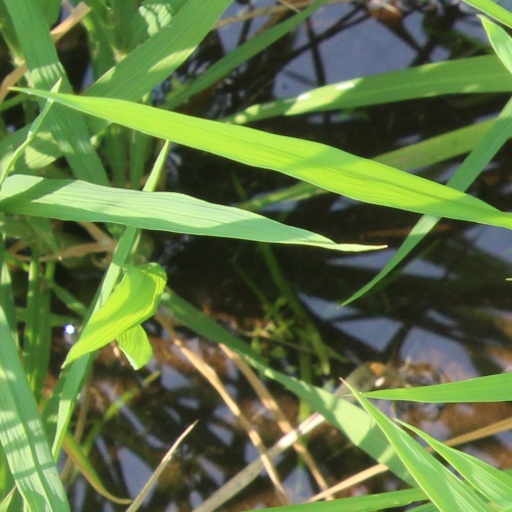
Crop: rice